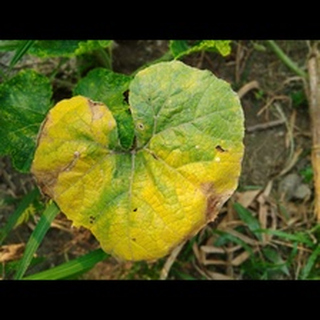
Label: pumpkin_mosaic_disease